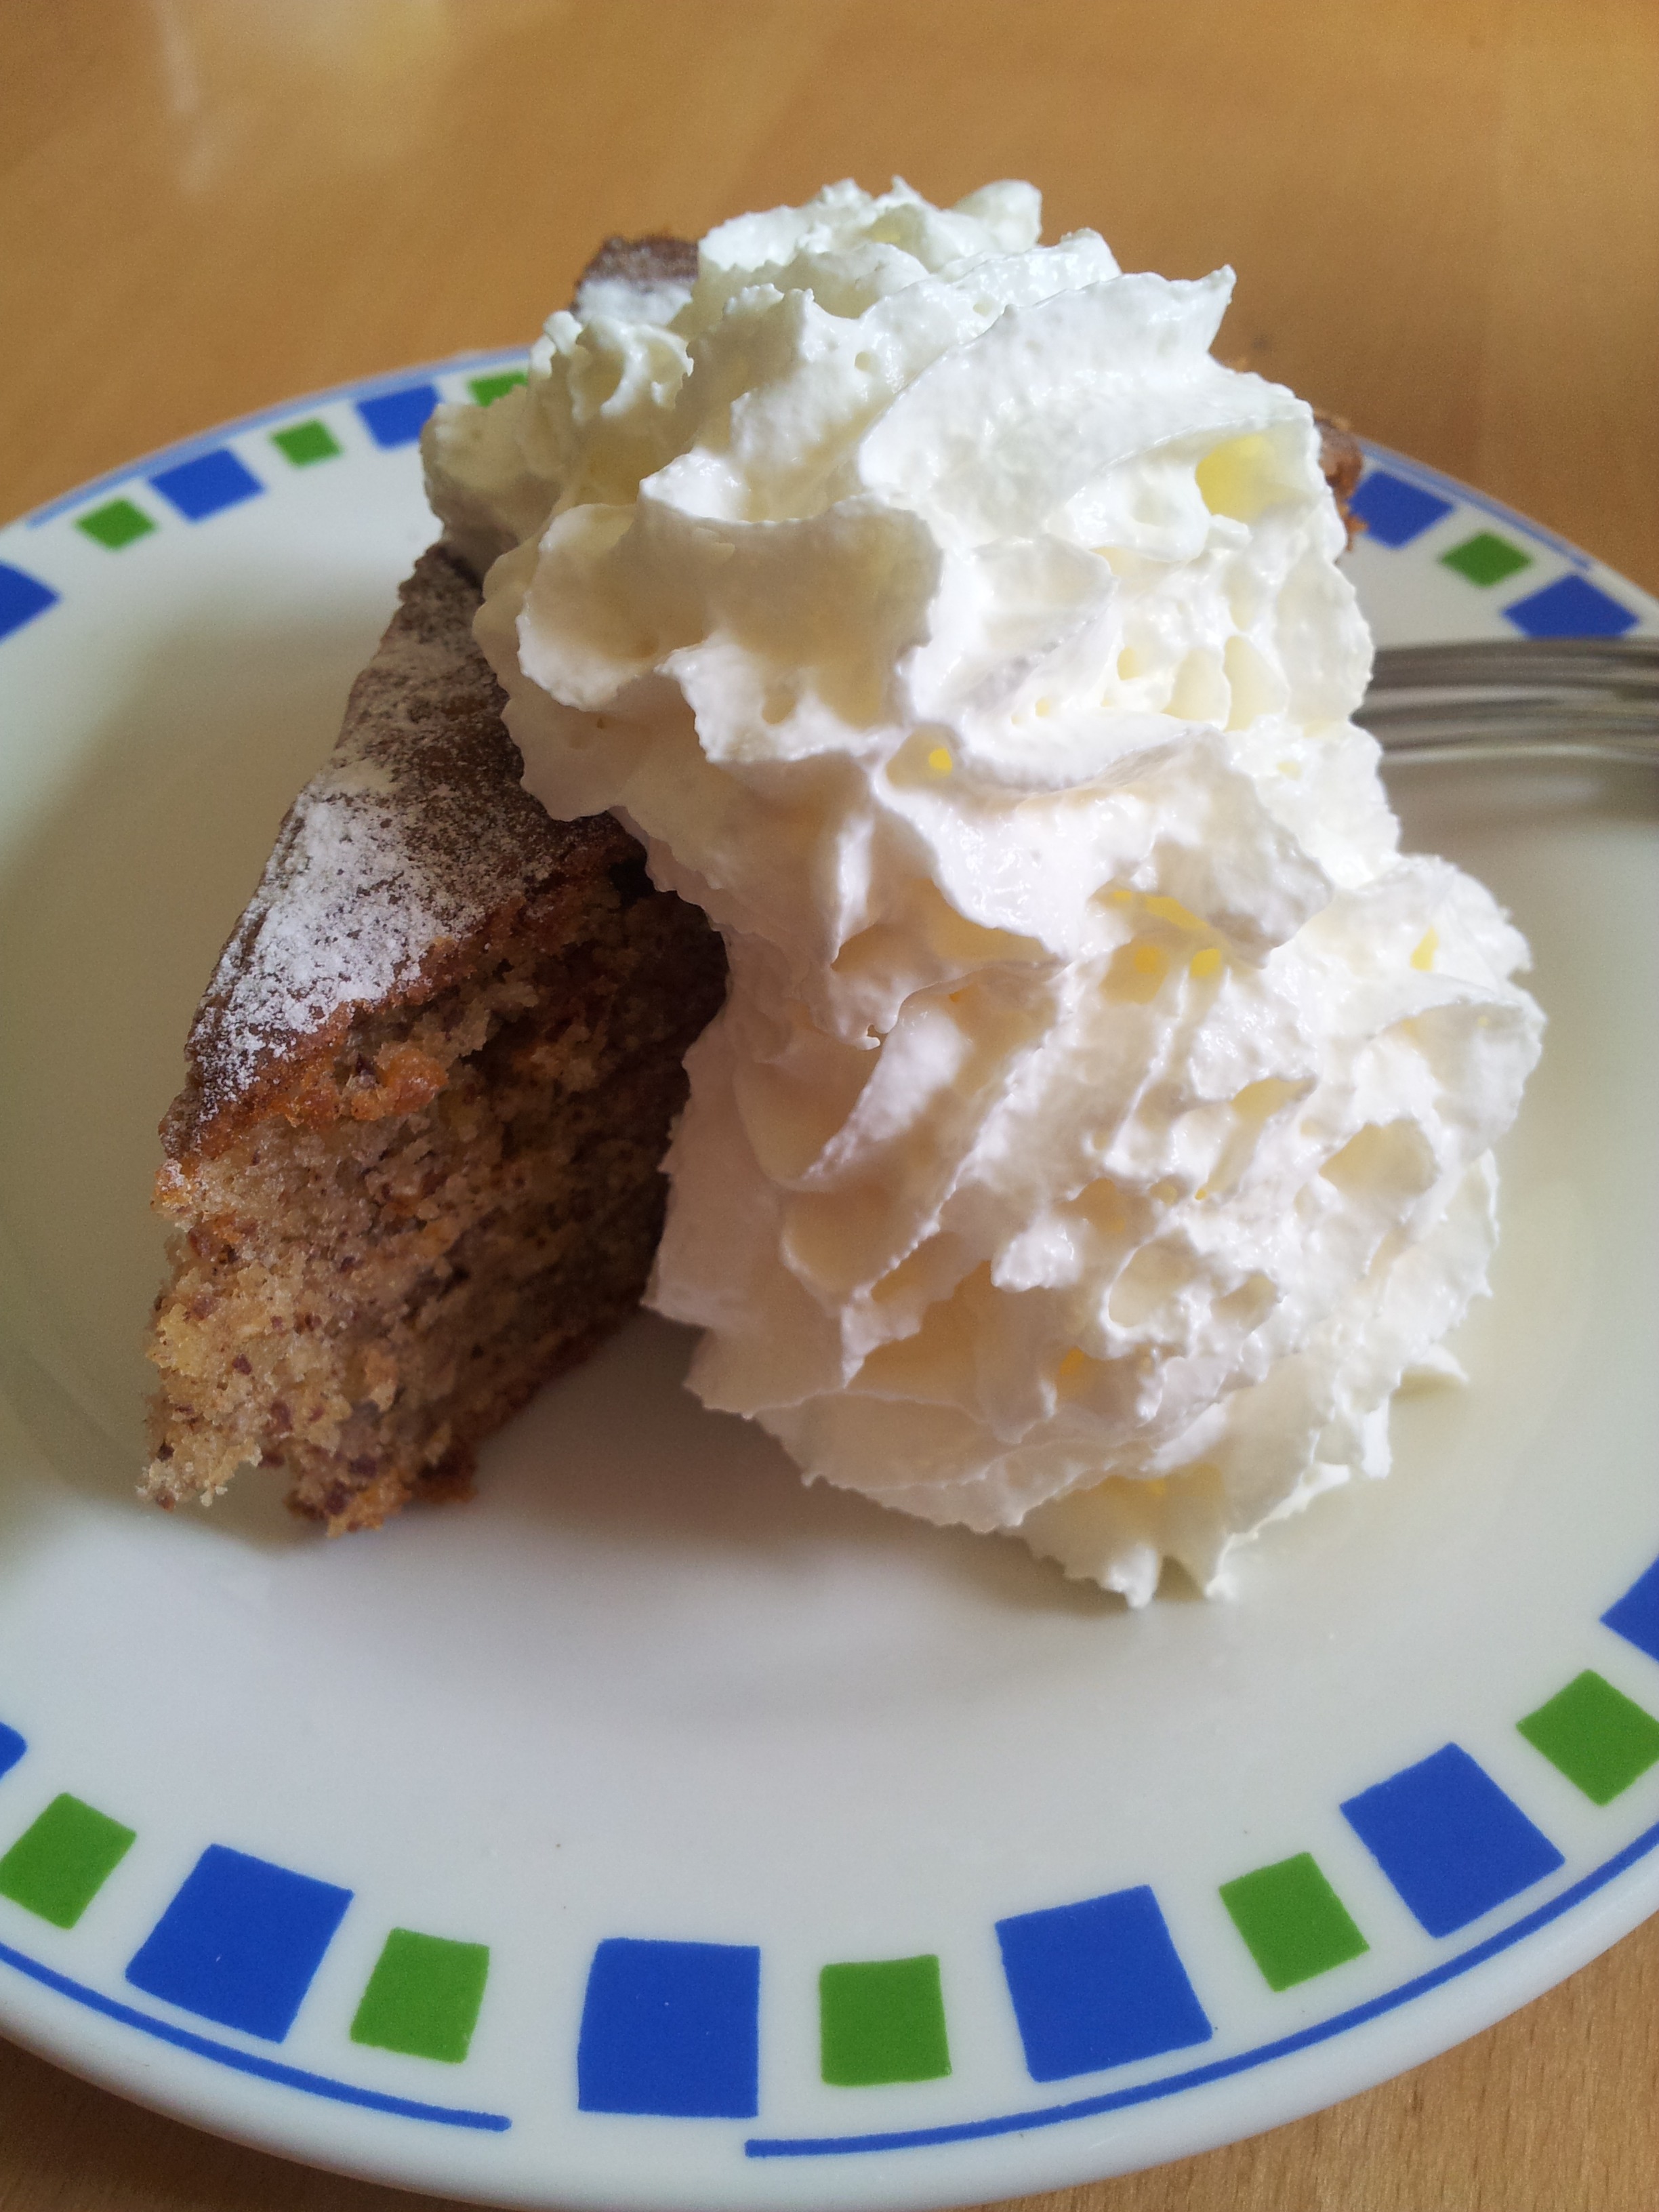
dish, food, produce, ice cream, dessert, cream, cake, dairy product, calories, coconut, whipped cream, icing, hazelnut, flavor, piece of pie, piece of cake, calorie bomb, sour cream, buttercream, eat and drink